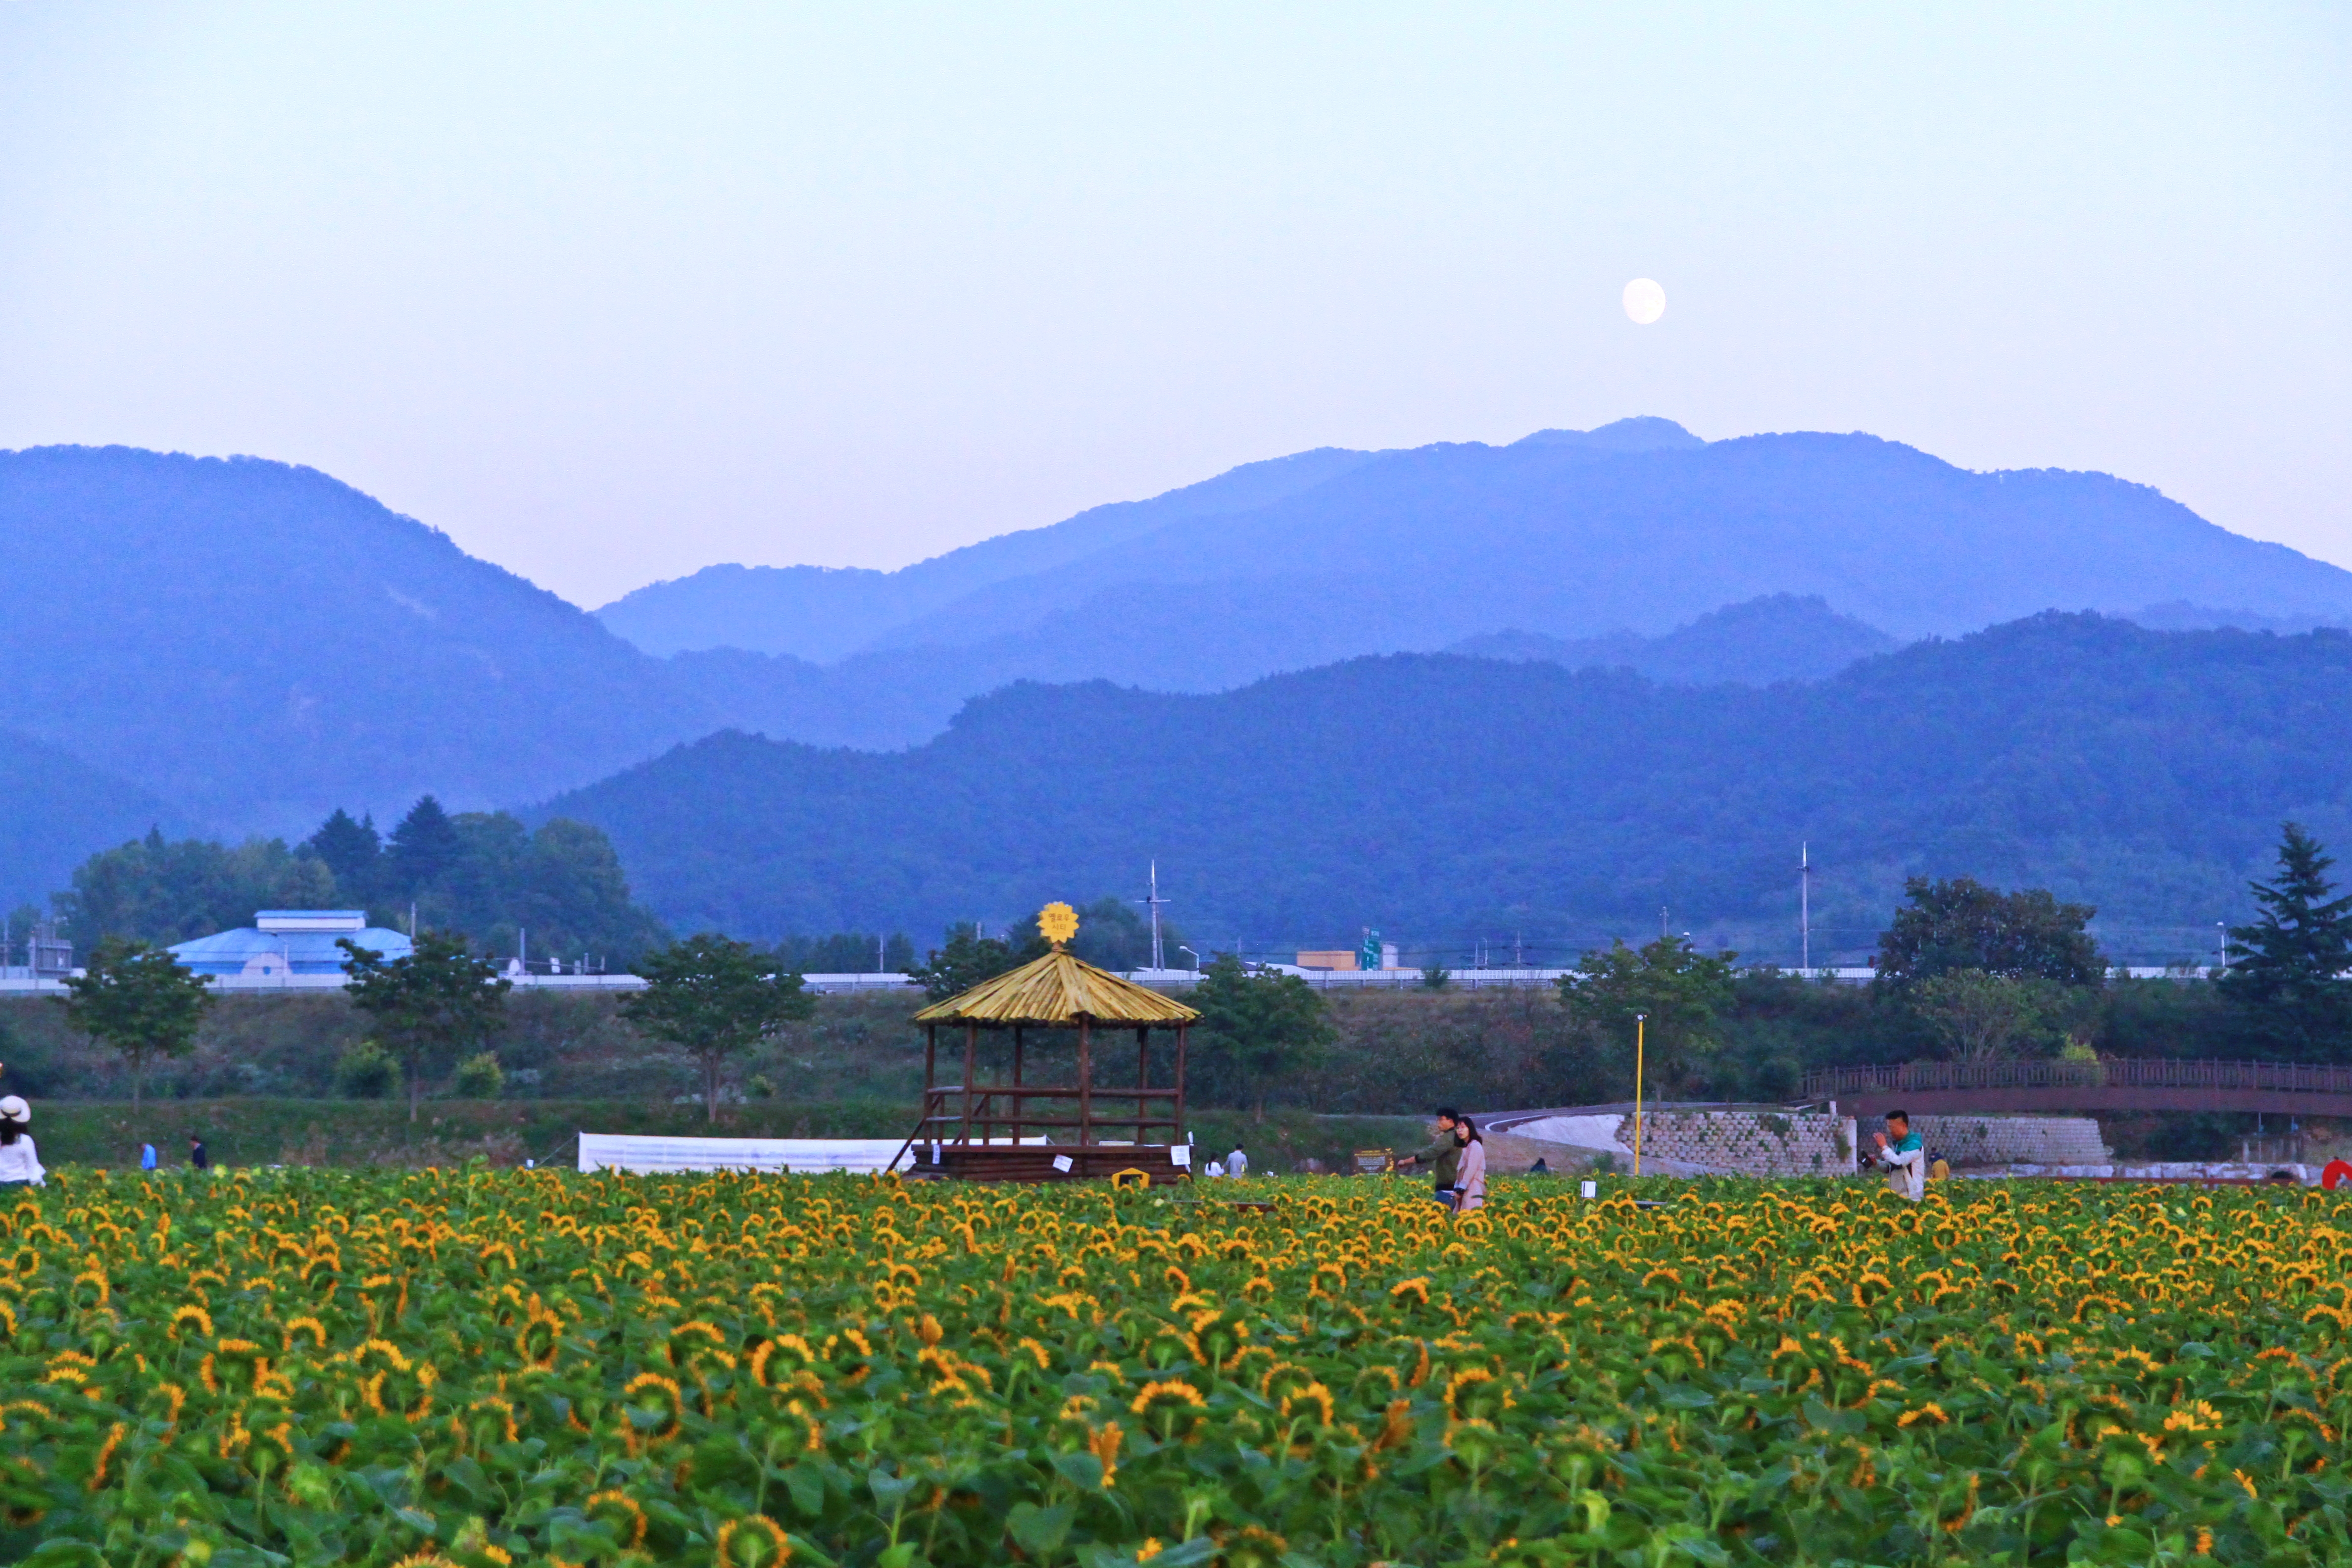
flower, sun flower, field, farm, hill station, mountain, sky, yellow, mountain range, hill, rural area, crop, plant, spring, agriculture, mount scenery, canola, grassland, plantation, paddy field, meadow, wildflower, plain, landscape, alps, village, mustard and cabbage family, tourism